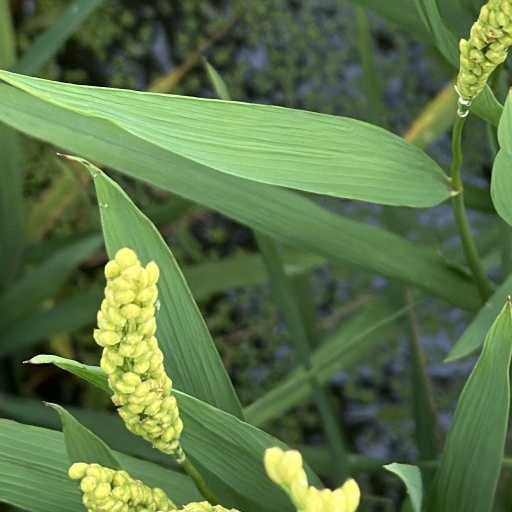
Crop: rice